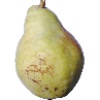
Label: pear_williams